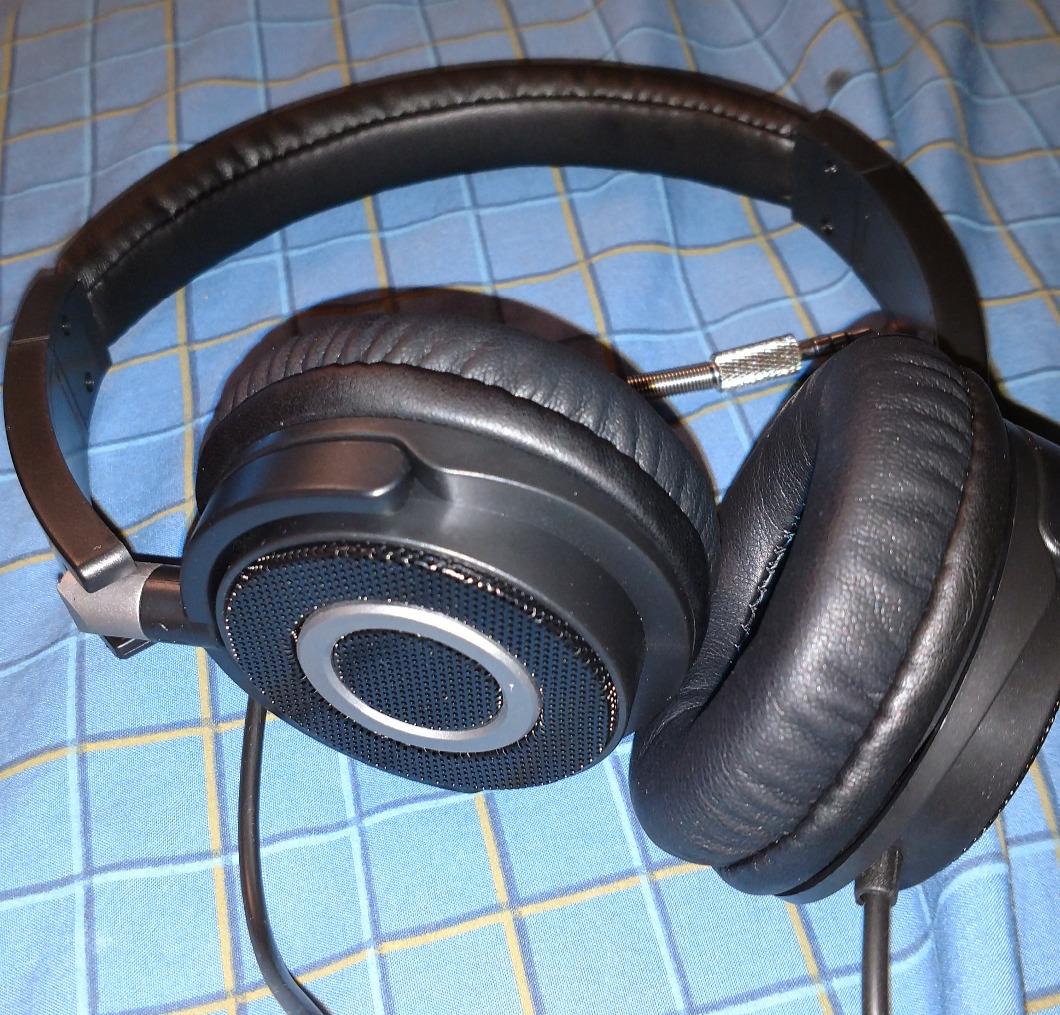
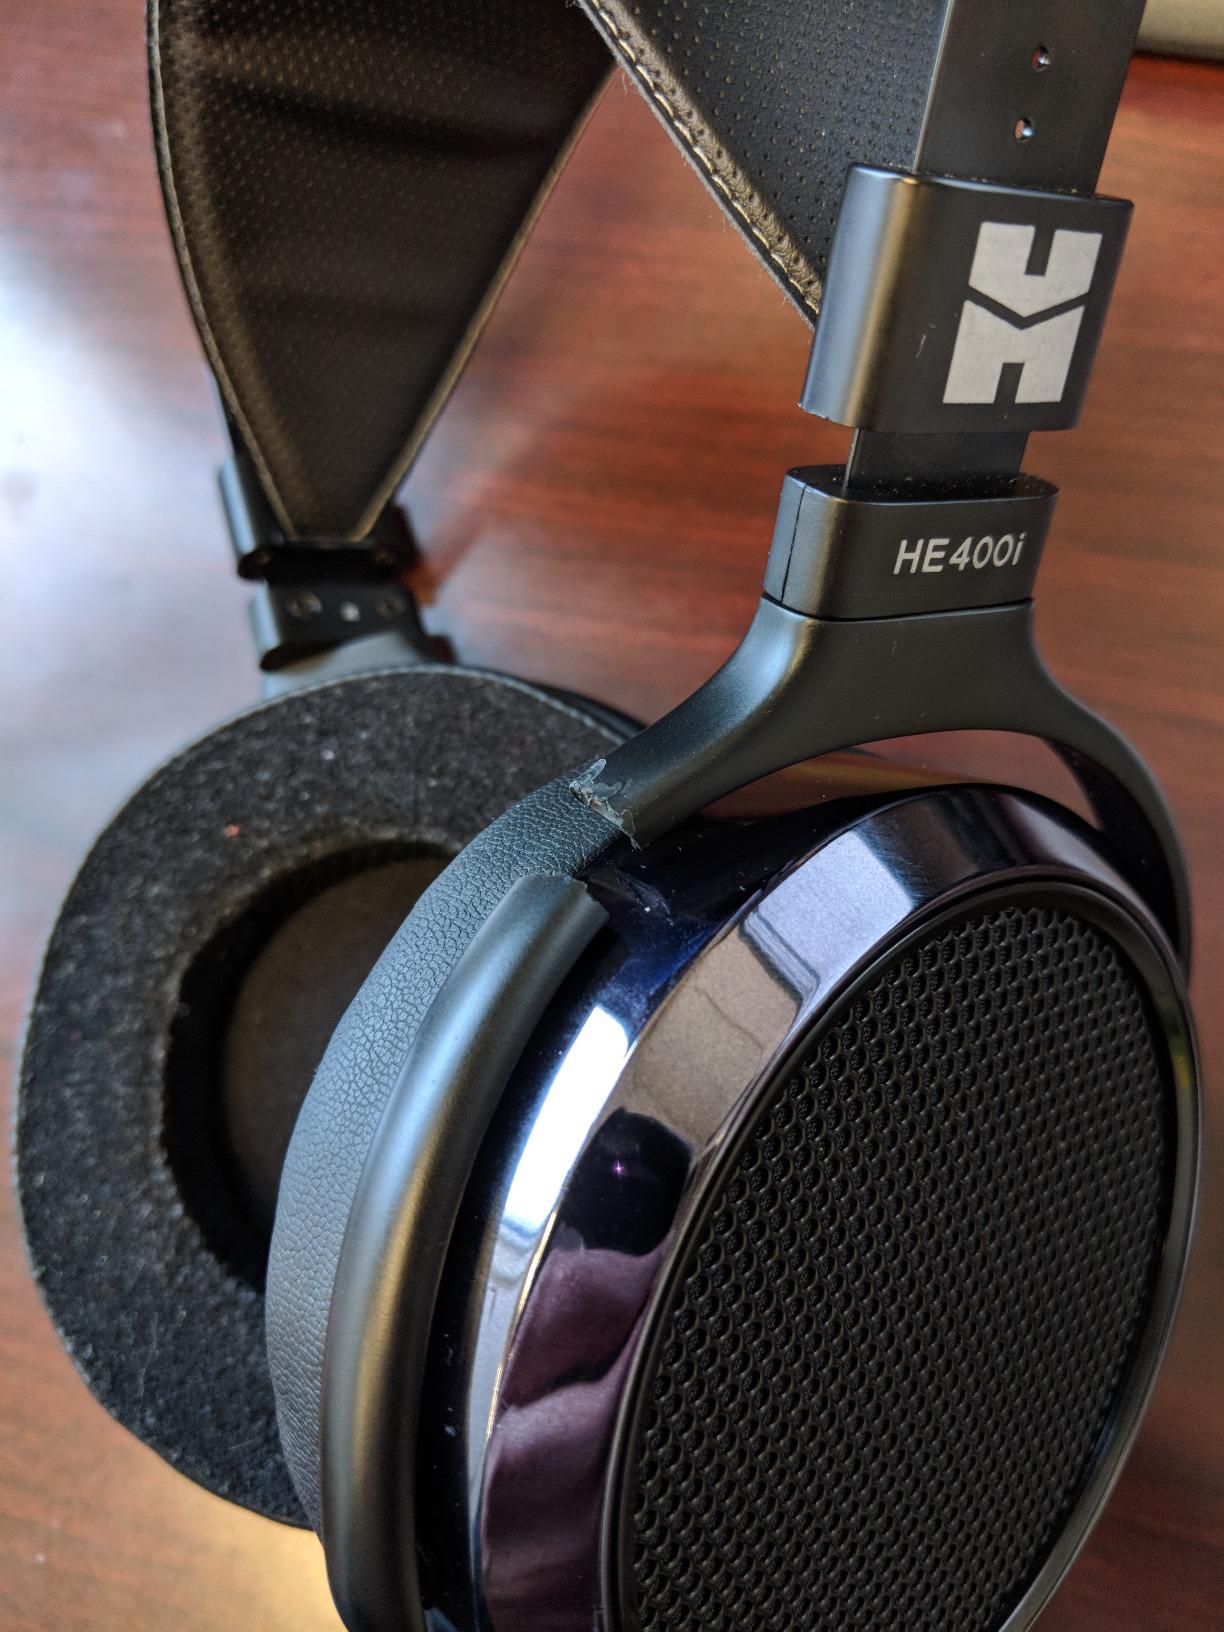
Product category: headphones
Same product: no